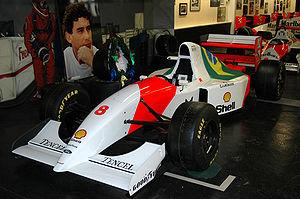
McLaren-Ford Mp4/8 dans le musée du circuit de Donington Park.